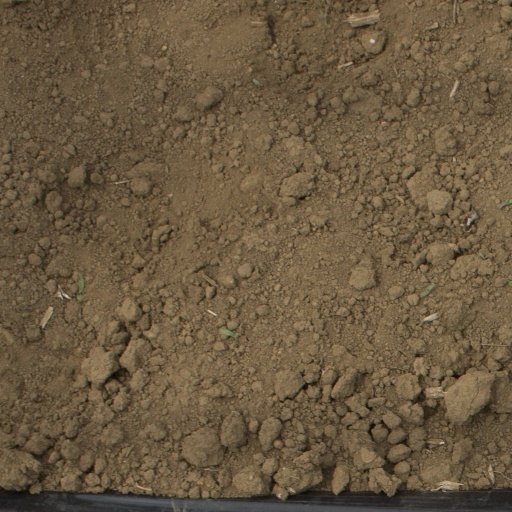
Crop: Jerusalem artichoke